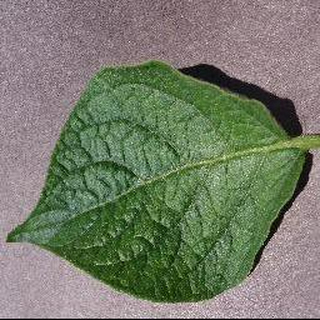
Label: healthy_potato